Sky High (1922 film)

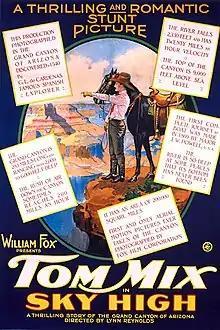
Theatrical poster

Sky High is a 1922 American silent Western film written and directed by Lynn Reynolds and starring Tom Mix, J. Farrell MacDonald, Eva Novak and Sid Jordan. The action in "Sky High" takes place in 1922 and while the characters ride horses and fight in saloons, they also use telephones, automobiles and even an aircraft.